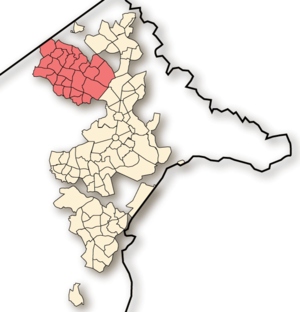
Belconnen est un district de Canberra, la capitale de l'Australie, comprenant 25 quartiers, 29 900 logements et 82 247 habitants.